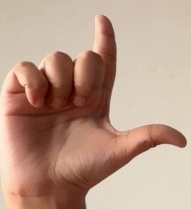
ASL sign: L